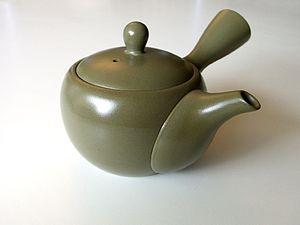
La préparation du thé est l'art de respecter la propriété du thé que l'on souhaite déguster, afin de ne pas en gâcher la saveur.